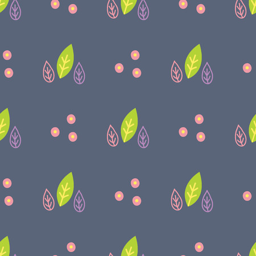
seamless pattern with painted leaves on a dark background